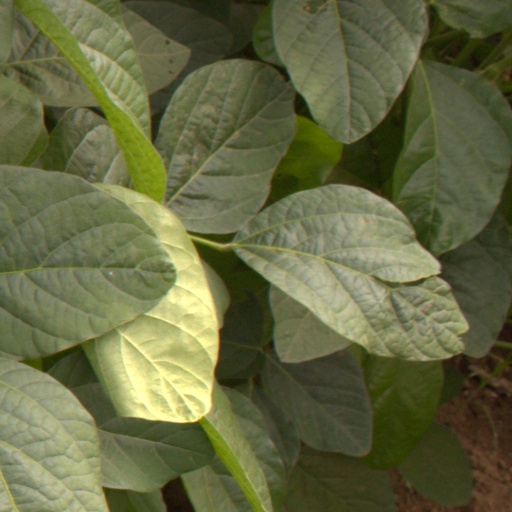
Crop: soybean